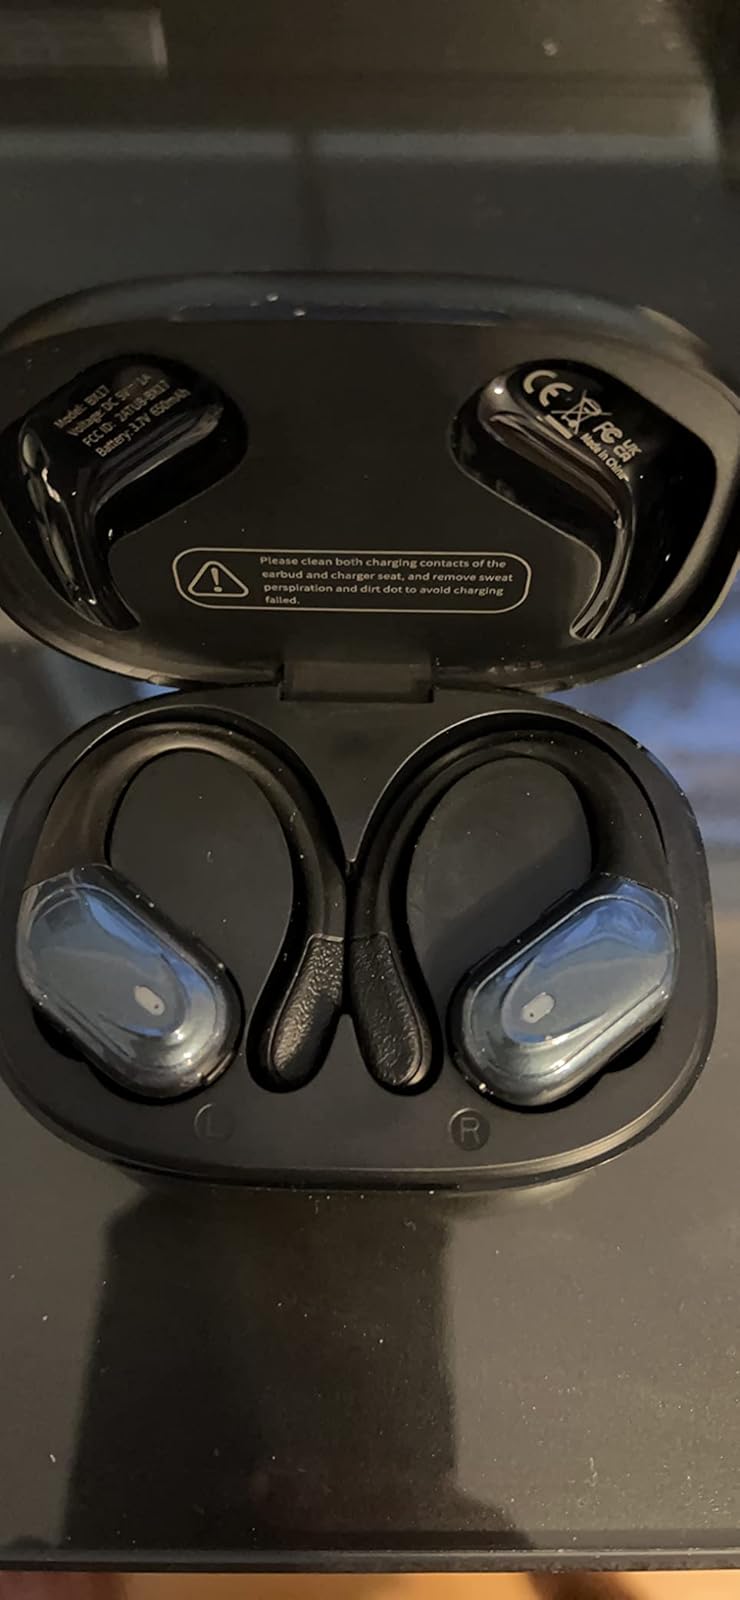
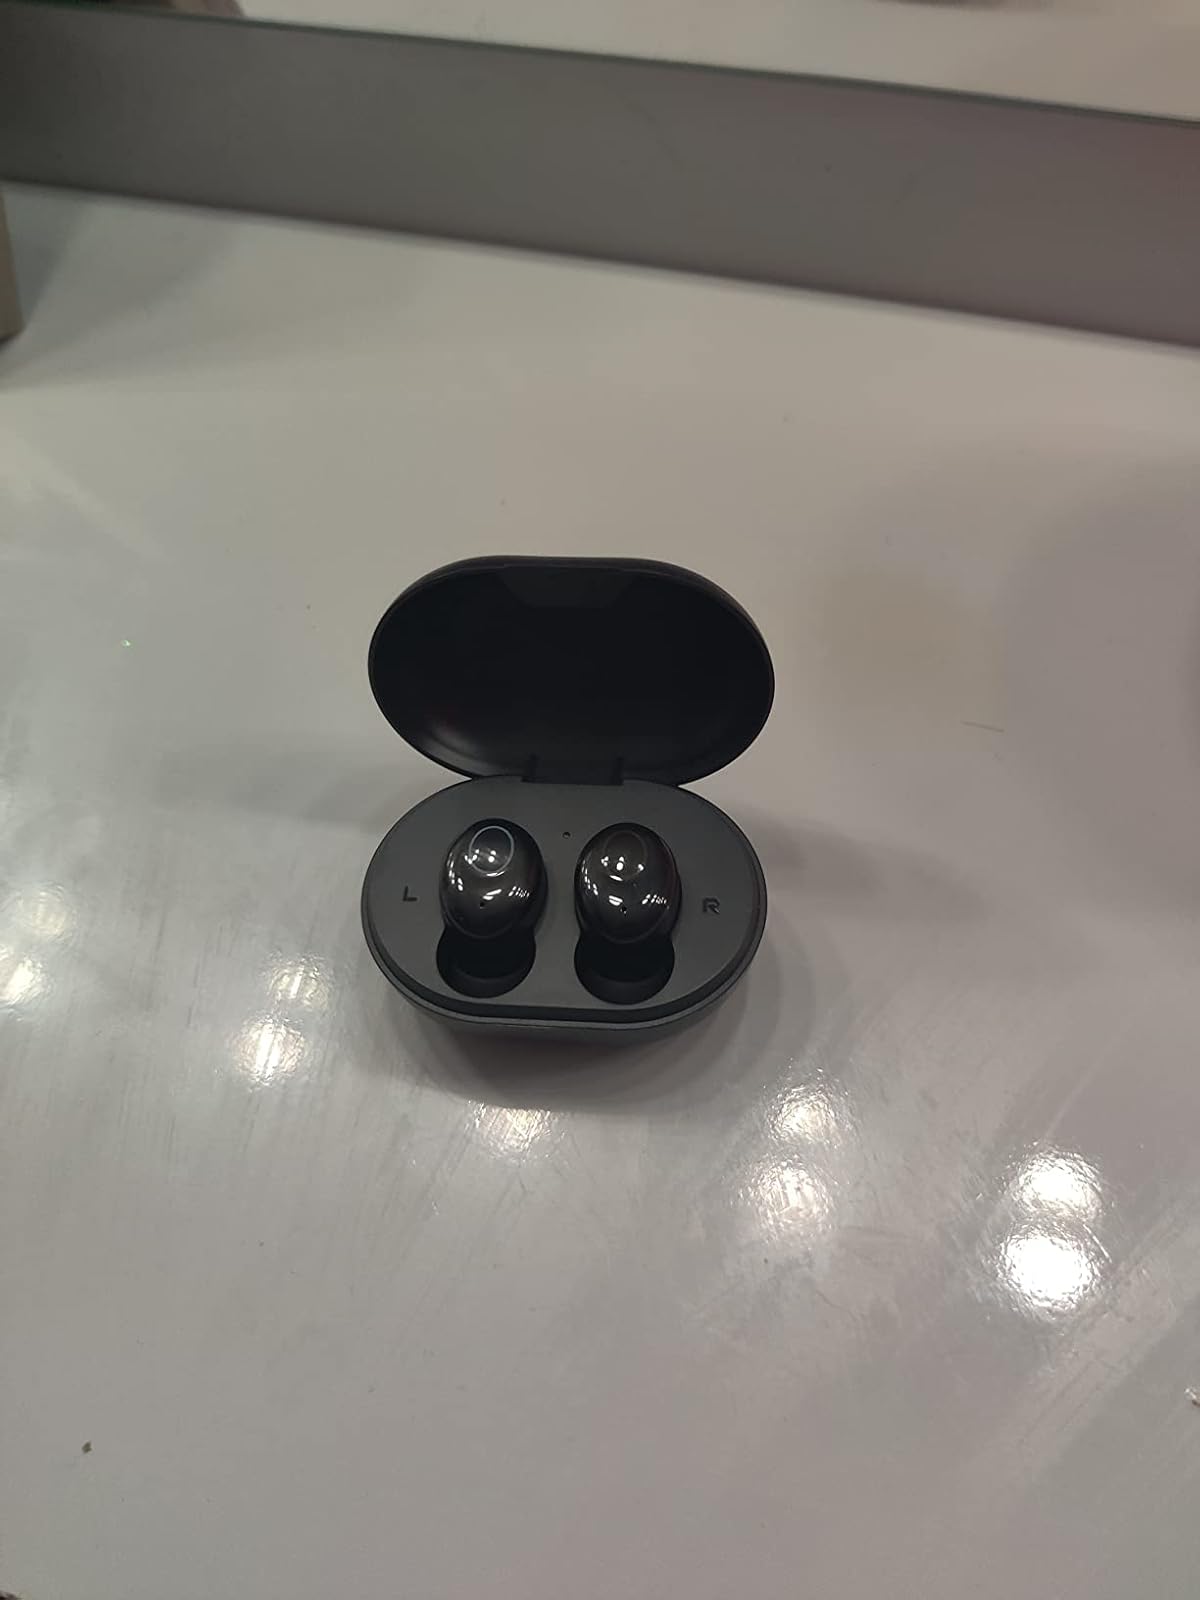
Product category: earbuds
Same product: no